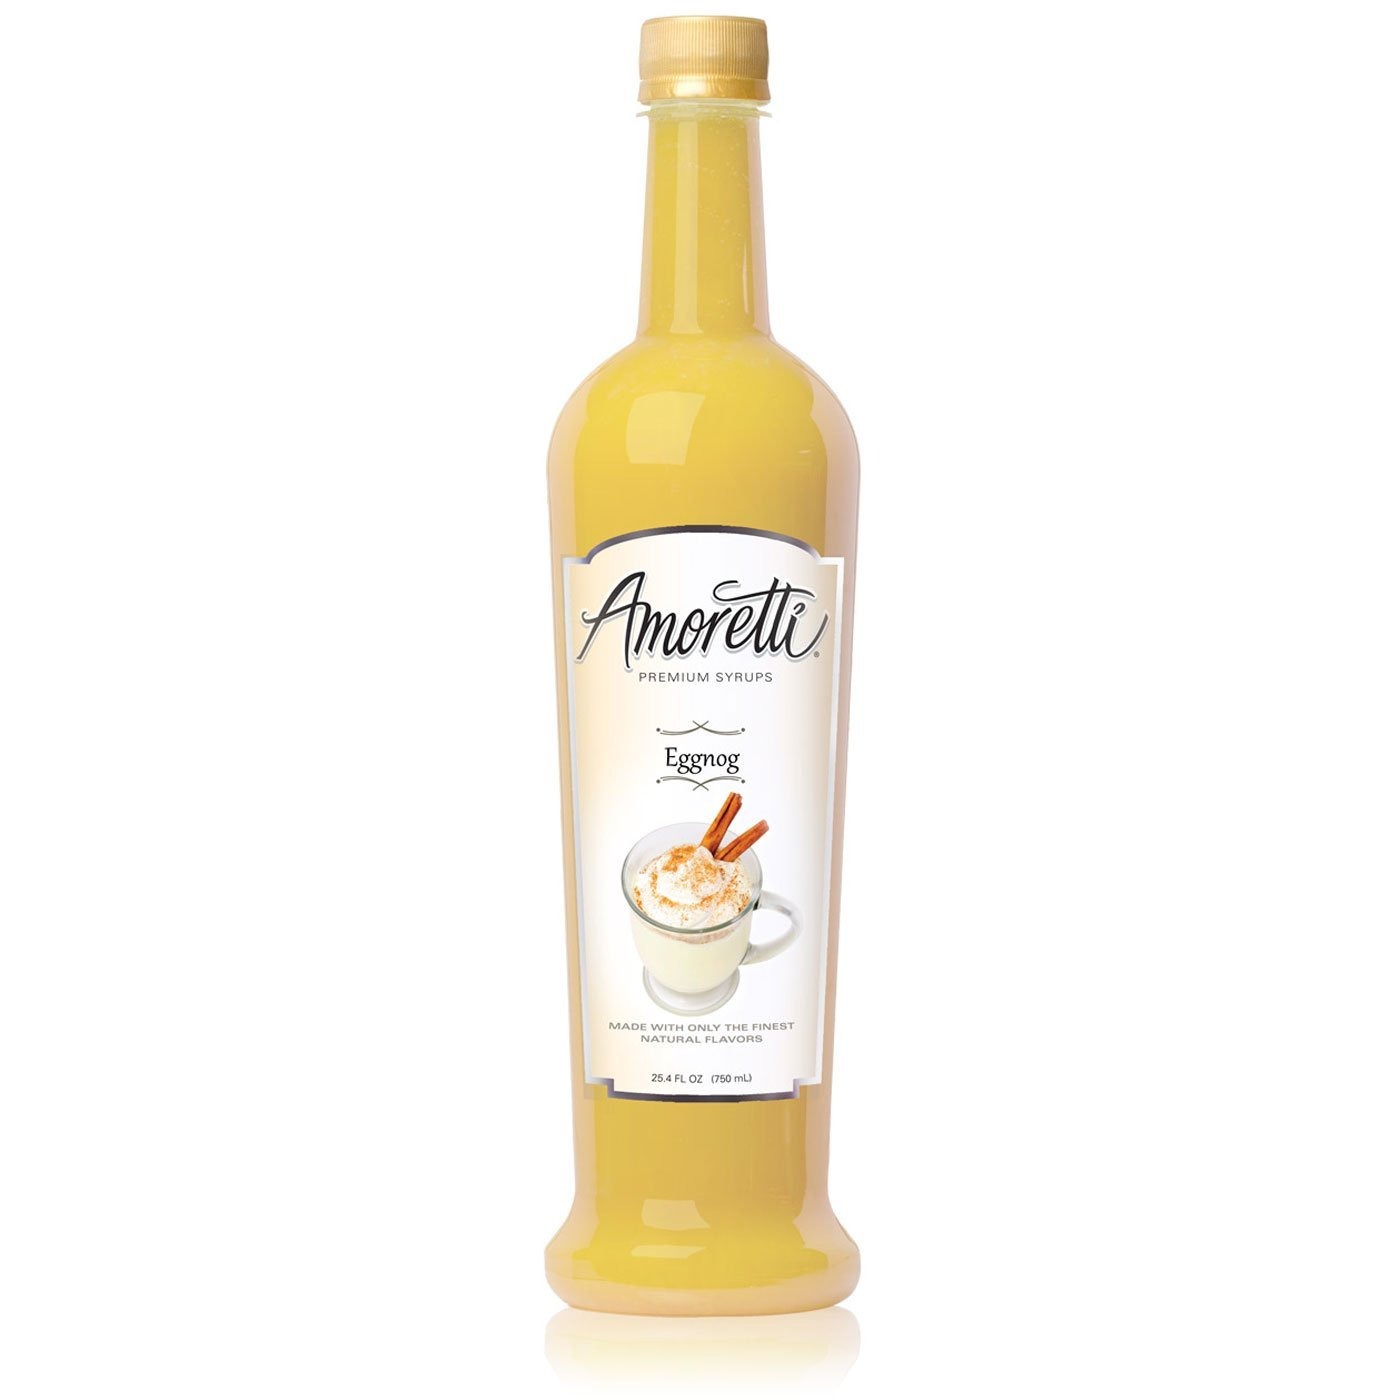
Item Name: Amoretti Premium Eggnog Syrup (750mL)
Bullet Point 1: Made with natural flavor
Bullet Point 2: Only 35 calories per serving & 62 servings per bottle
Bullet Point 3: Free pump included
Bullet Point 4: Eggnog Syrup for coffee, latte, tea, custard, smoothies and desserts
Bullet Point 5: Proudly made in Southern California
Value: 1.0
Unit: Count

Price: 32.46